Captain (baseball)

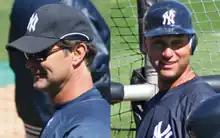
Two recent captains of the New York Yankees, Don Mattingly (left) and Derek Jeter

In the 19th and early 20th century, the captain held most of the on-field responsibilities that are held by managers and coaches in modern baseball. For example, according to the 1898 official rules, the captain was responsible for assigning the players' positions and batting order, for appealing to the umpire if he observed certain violations (for example, if the other team intentionally discolored the ball or its players illegally left the bench), and for informing the umpire of any special ground rules. During a period when teams didn't carry full-time coaches, the captain and one or more other players could serve as "coachers" of the base runners; the lines setting off the section where they were allowed to stand were designated as "captain's lines." If the umpire made a decision that could "be plainly shown by the code of rules to have been illegal", the "captain alone shall be allowed to make the appeal for reversal." The rules stated that the captain must be one of the nine players, implying that a non-playing manager would not have been allowed to act in the captain's role. In contrast with modern baseball, the 1898 rules did not mention the managers having any rights to interact with the umpires. The rules allowed managers to sit on the team's bench during the game, but were otherwise silent with respect to rights and responsibilities of managers.